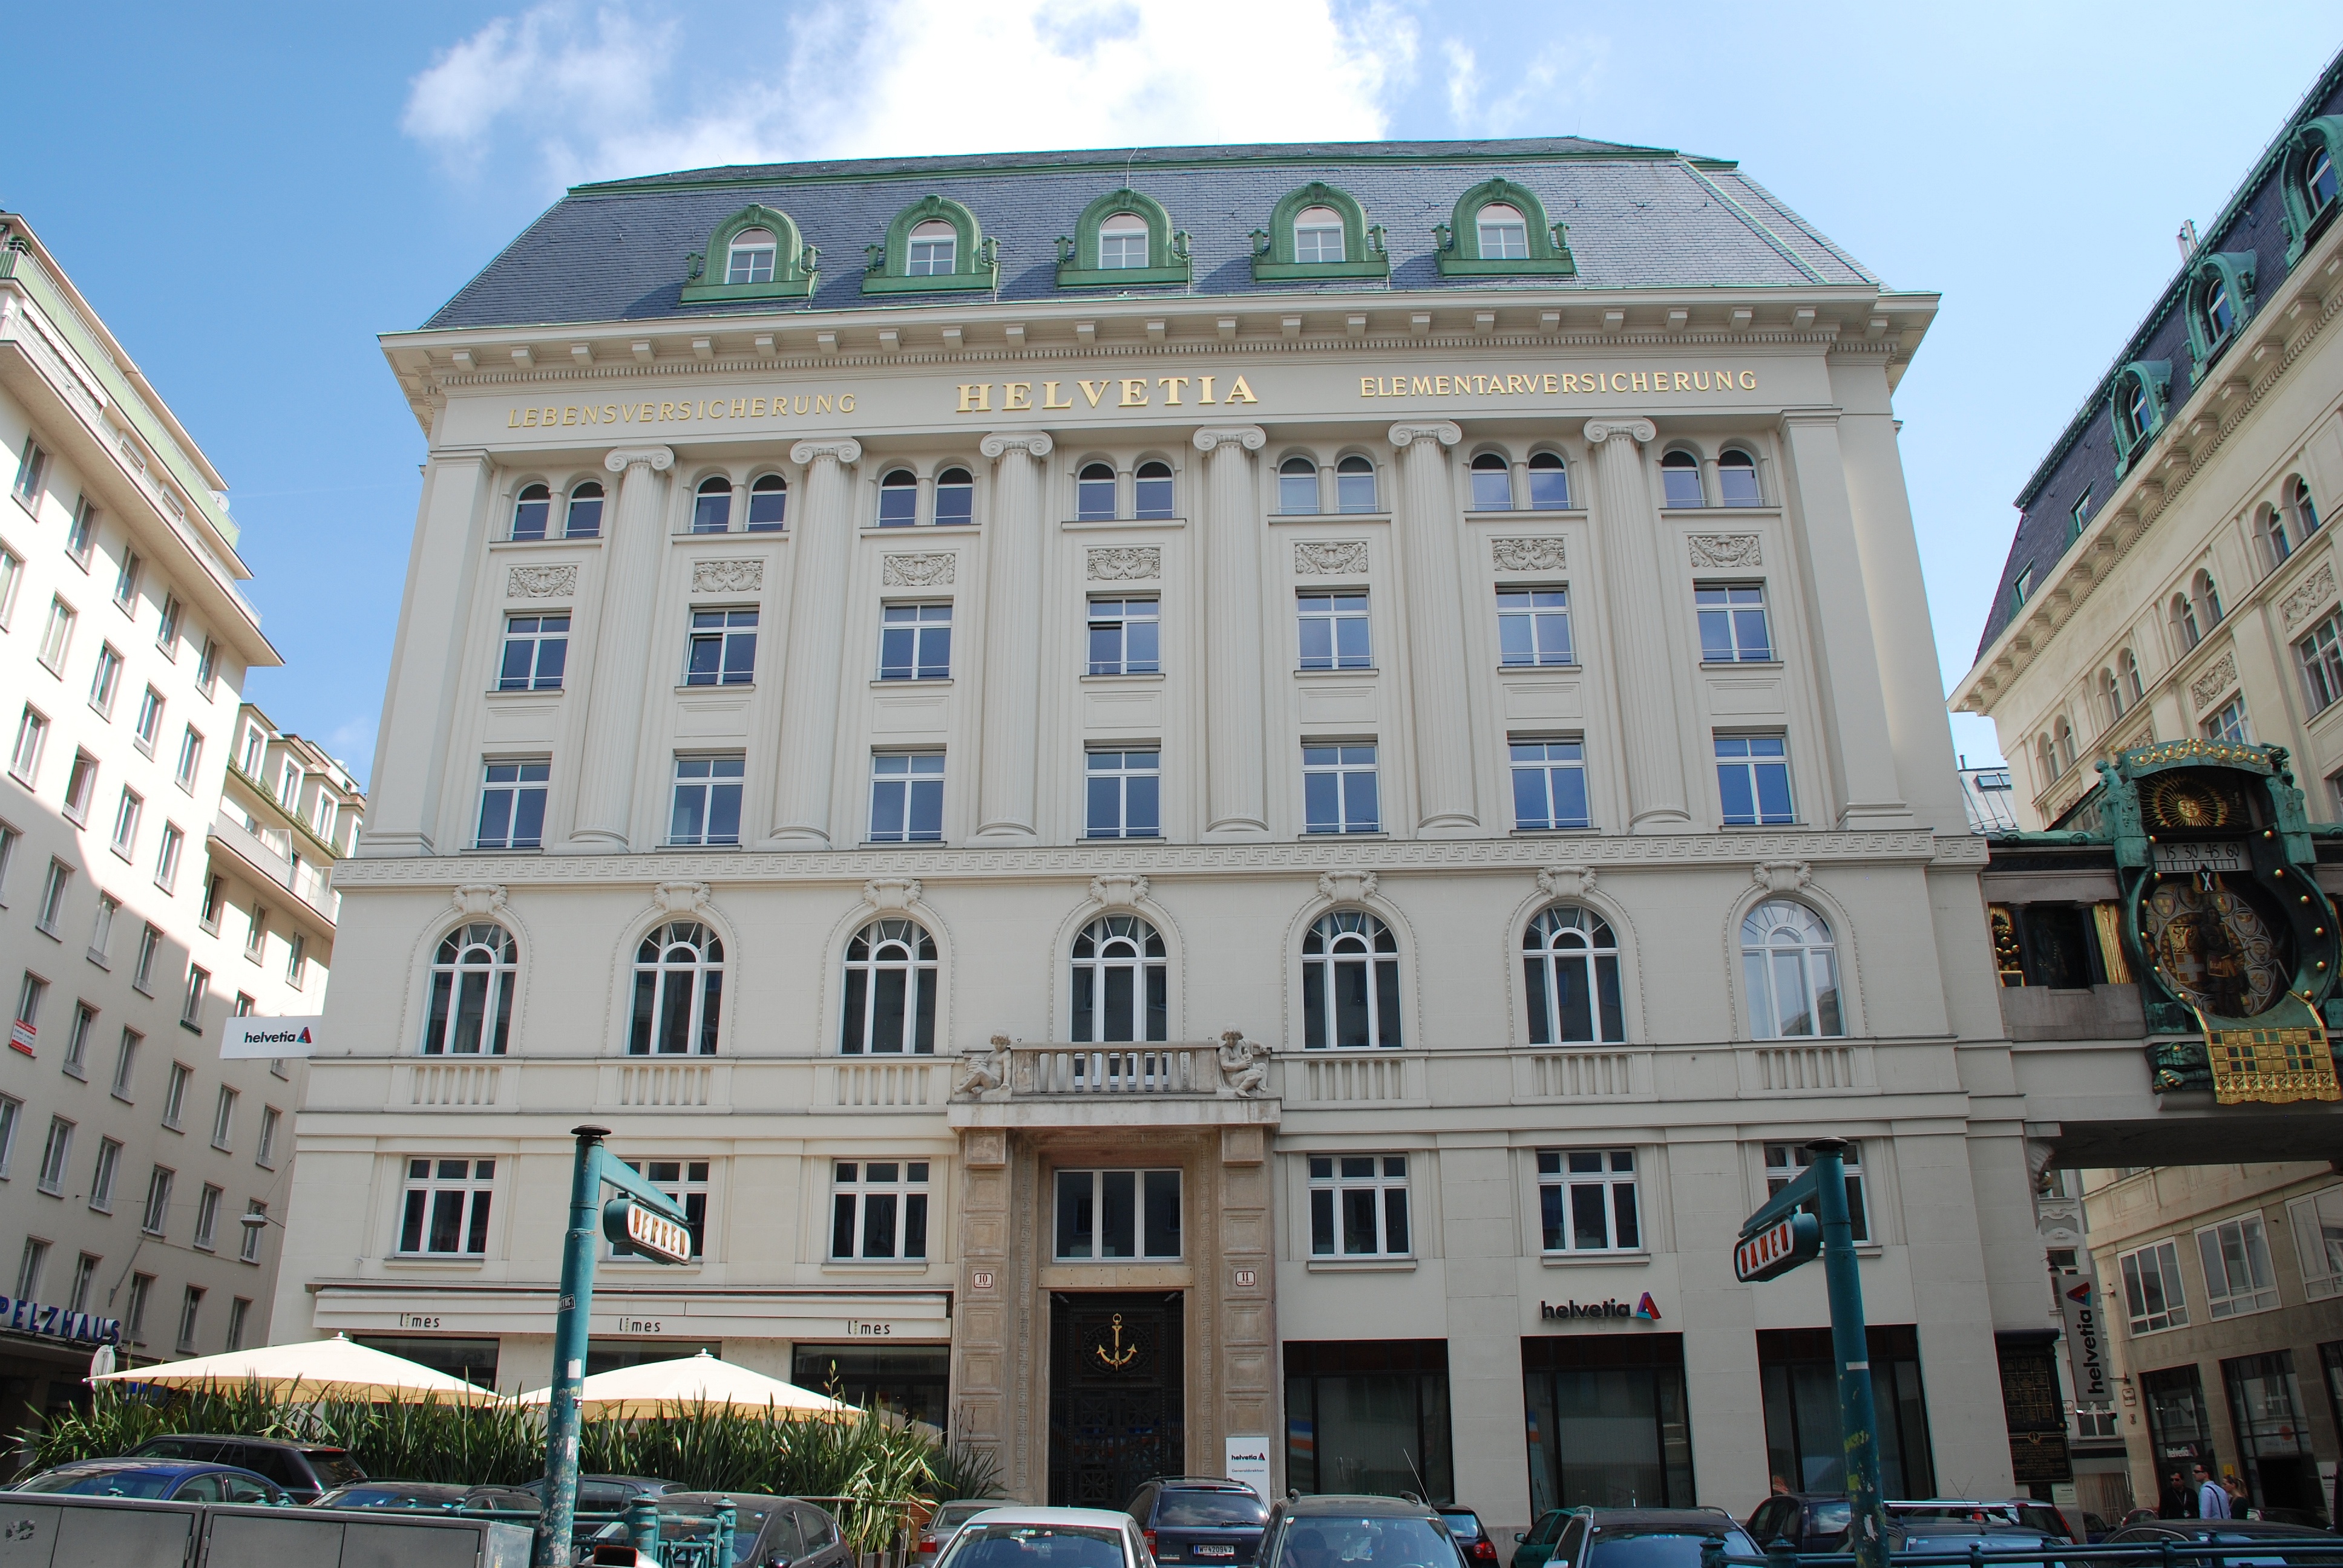
architecture, building, palace, city, cityscape, downtown, europe, plaza, landmark, facade, nikon, austria, 50mm, vienna, nikkor, estate, d80, cityscapes, afsnikkor50mmf14g, wien, nikond80, osterreich, f14g, 50mmf14g, helvetia, classical architecture